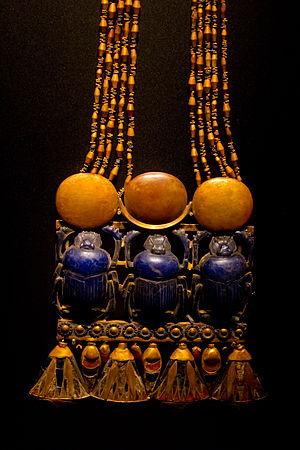
Toutânkhamon est le onzième pharaon de la XVIIIᵉ dynastie. Selon les dernières études génétiques, il est le fils d'Akhenaton et de la propre sœur de ce dernier, dont l'identité est inconnue, mais désignée comme Younger Lady, dont la momie est répertoriée KV35YL. Manéthon l'appelle Chebres.